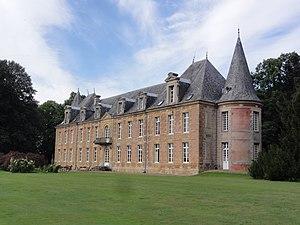
Fagnon est une commune française située dans le département des Ardennes, en région Grand Est.